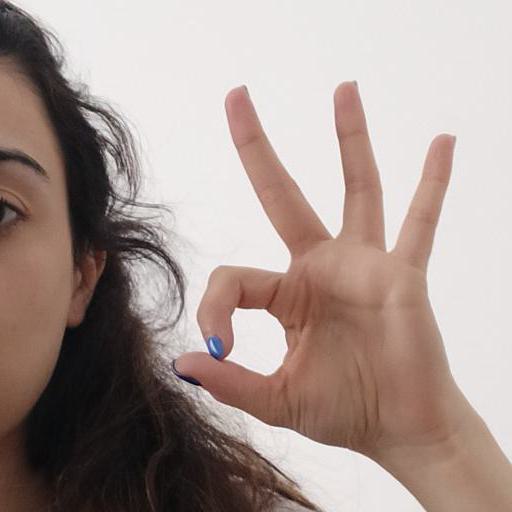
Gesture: ok